COVID-19 vaccination in Singapore

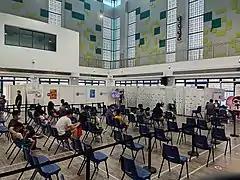
A COVID-19 Vaccination Centre in Singapore

The COVID-19 vaccination in Singapore is an ongoing immunisation campaign against severe acute respiratory syndrome coronavirus 2 (SARS-CoV-2), the virus that causes coronavirus disease 2019 (COVID-19), in response to the ongoing pandemic in the country. Singapore has a very high vaccination rate, with more than 92% of its total population (and more than 93% of its eligible population) having completed their vaccination regimen.